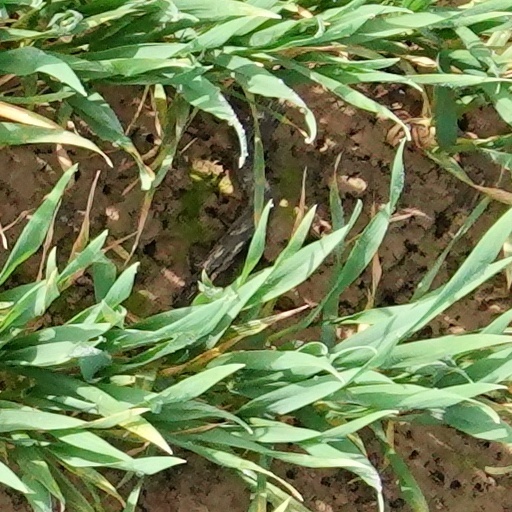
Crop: wheat